C. Bechstein

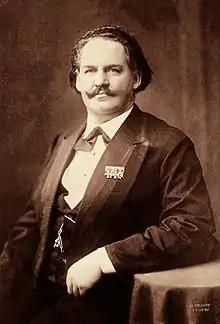
Carl Bechstein

Young Carl Bechstein studied and worked in France and England as a piano craftsman, before he became an independent piano maker. His first pianos were made for other companies.